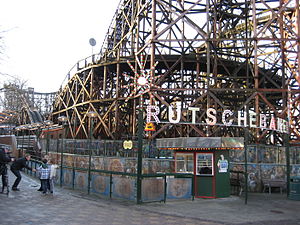
Walther Queenland
Rutchebanen på Dyrehavsbakken, 2009
Walther Queenland var en irsk ingeniør som var specialist på store forlystelser og byggede bl.a rutsjebaner i England, Tyskland og Skandinavien.